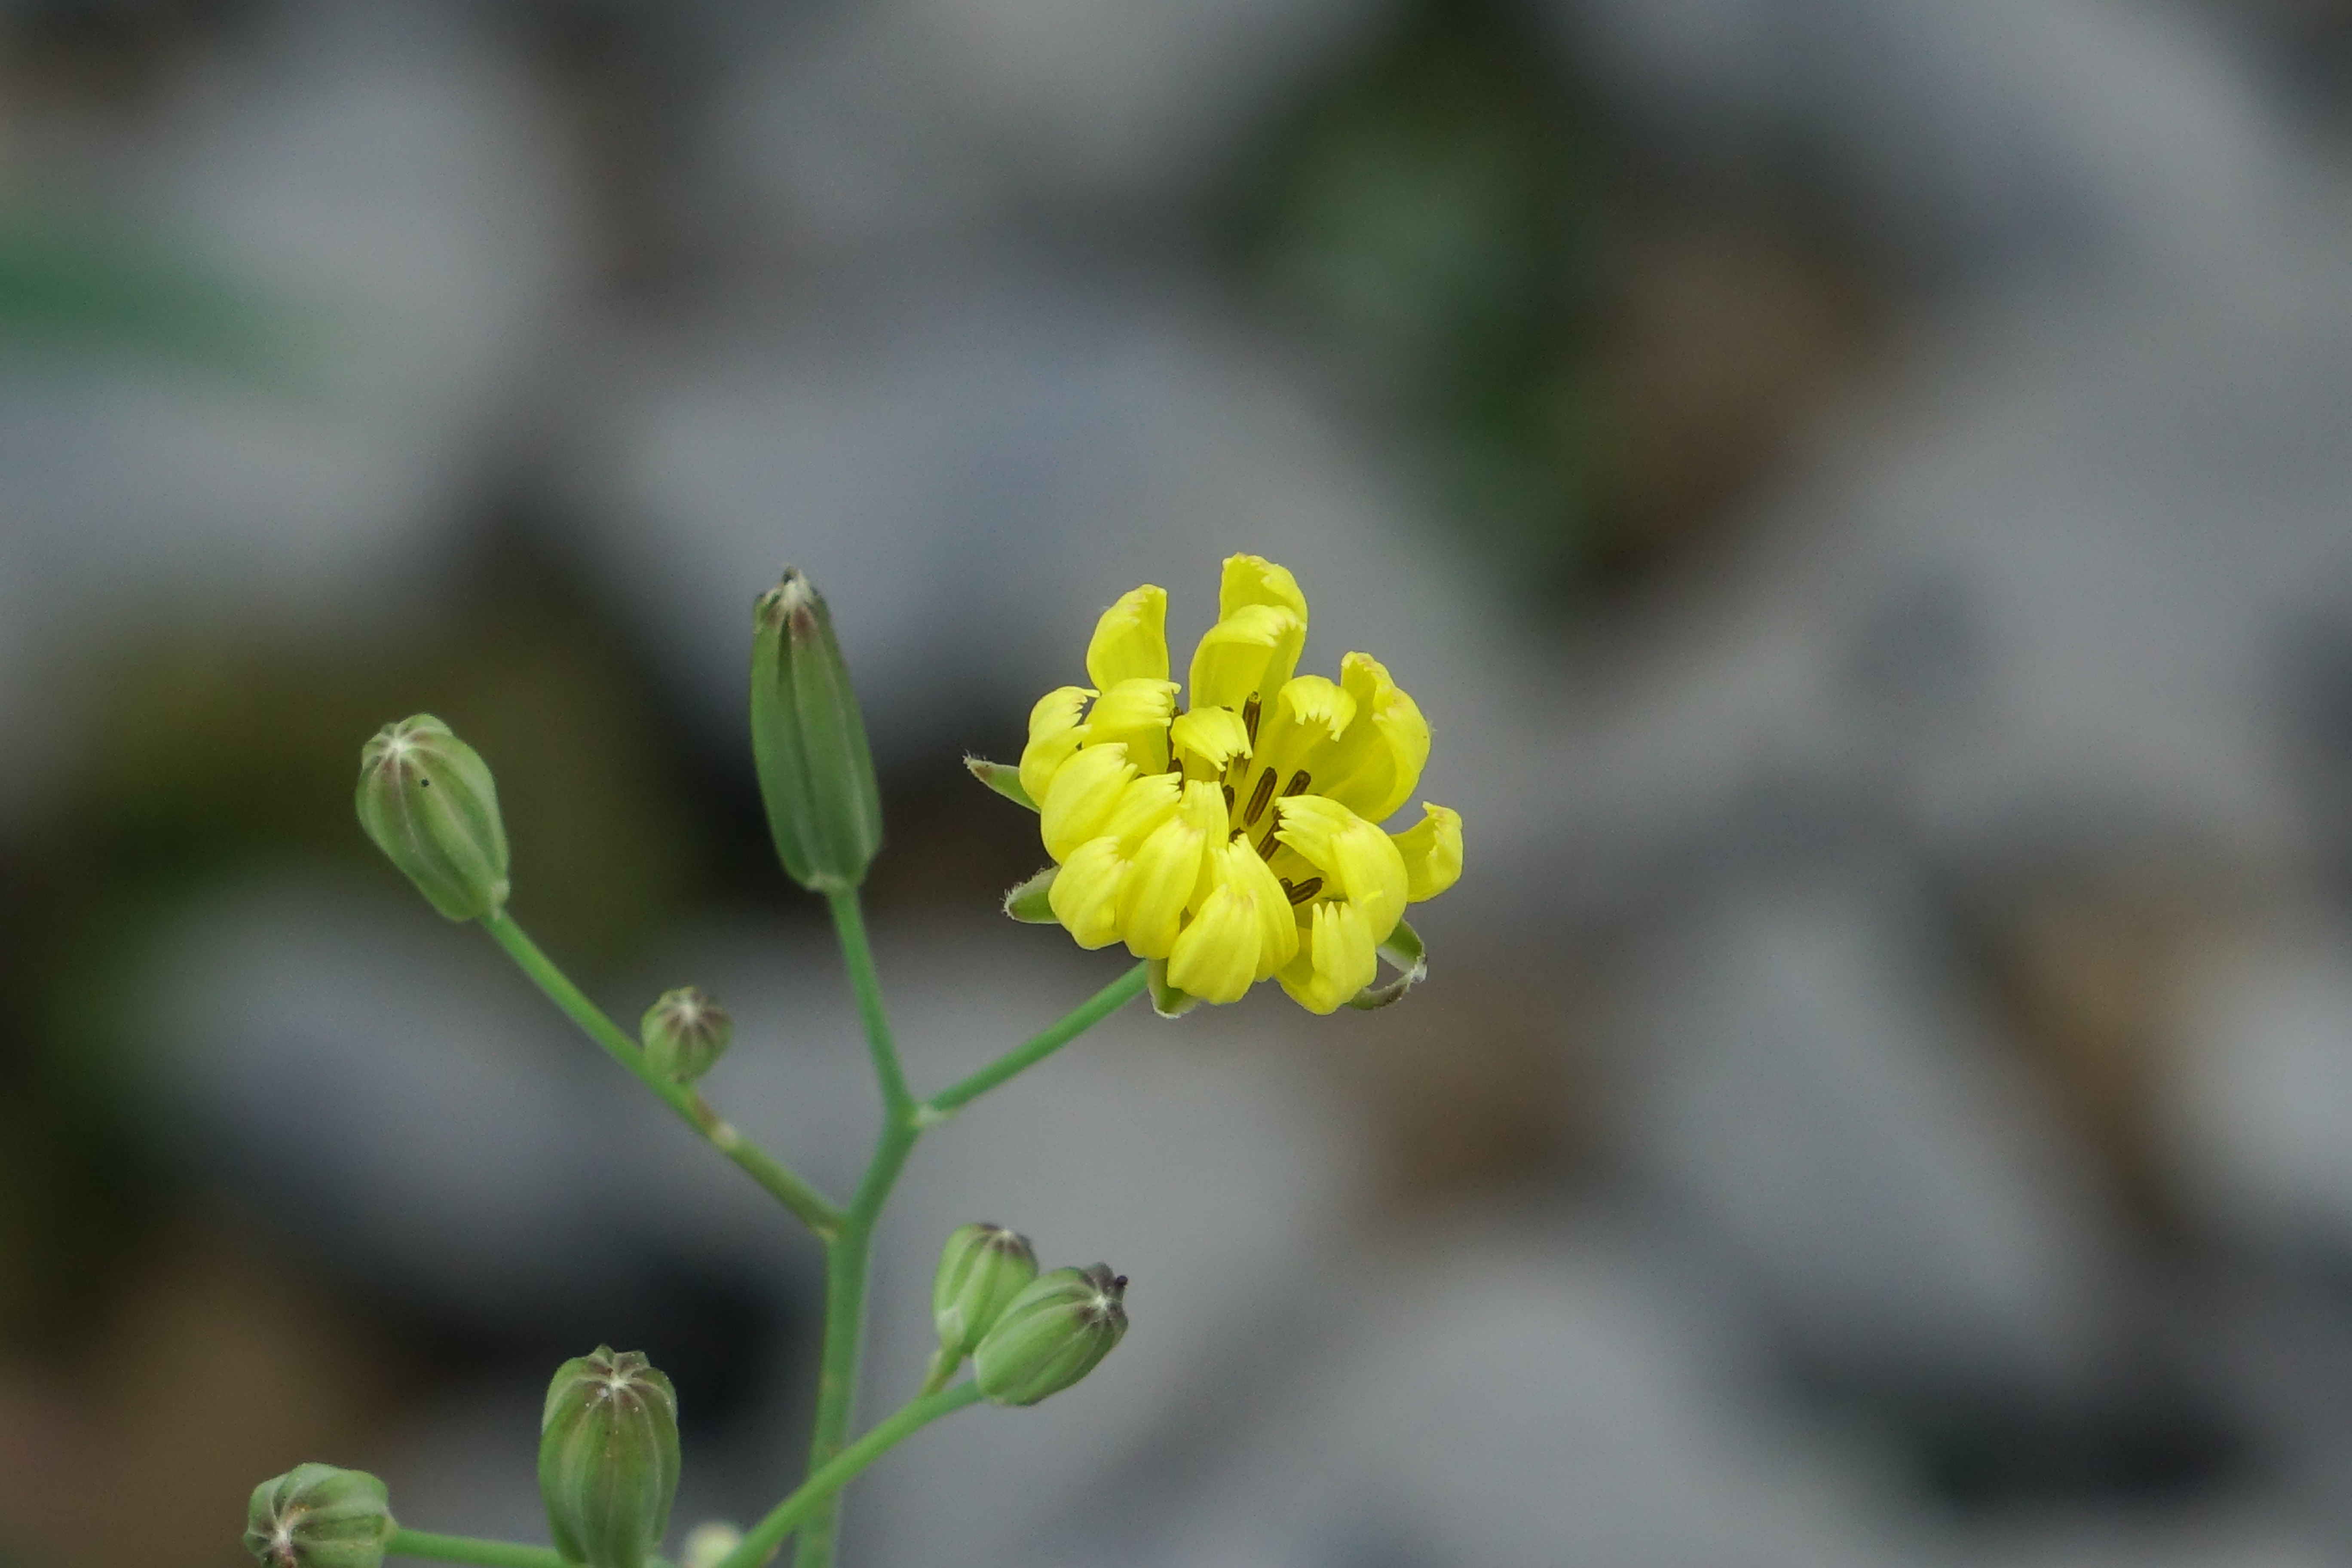
plant, flower, spring, yellow, flora, wild flowers, flourishing, bud, herbs, macro photography, subshrub, plant stem, mustard plant, brassica rapa, knife heel grass